2012–13 EHF Women's Champions League

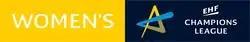

The 2012–13 EHF Women's Champions League was the 20th edition of the EHF Women's Champions League, the competition for top women's clubs of Europe, organized and supervised by the European Handball Federation. Budućnost Podgorica was title holder, after beating Győri Audi ETO KC in past season's final.